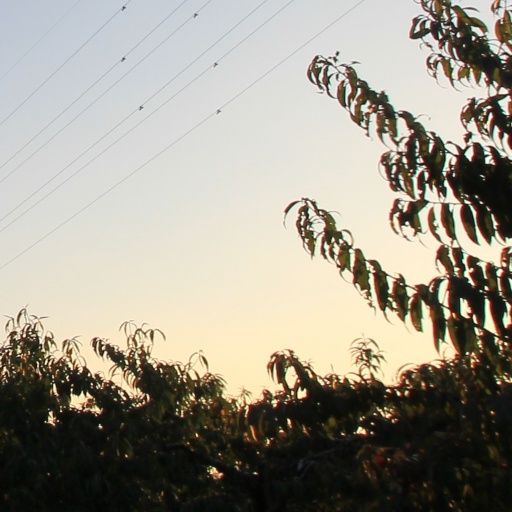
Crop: grape